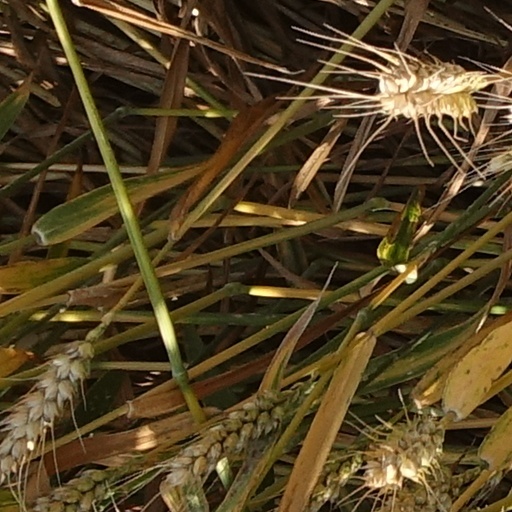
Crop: wheat